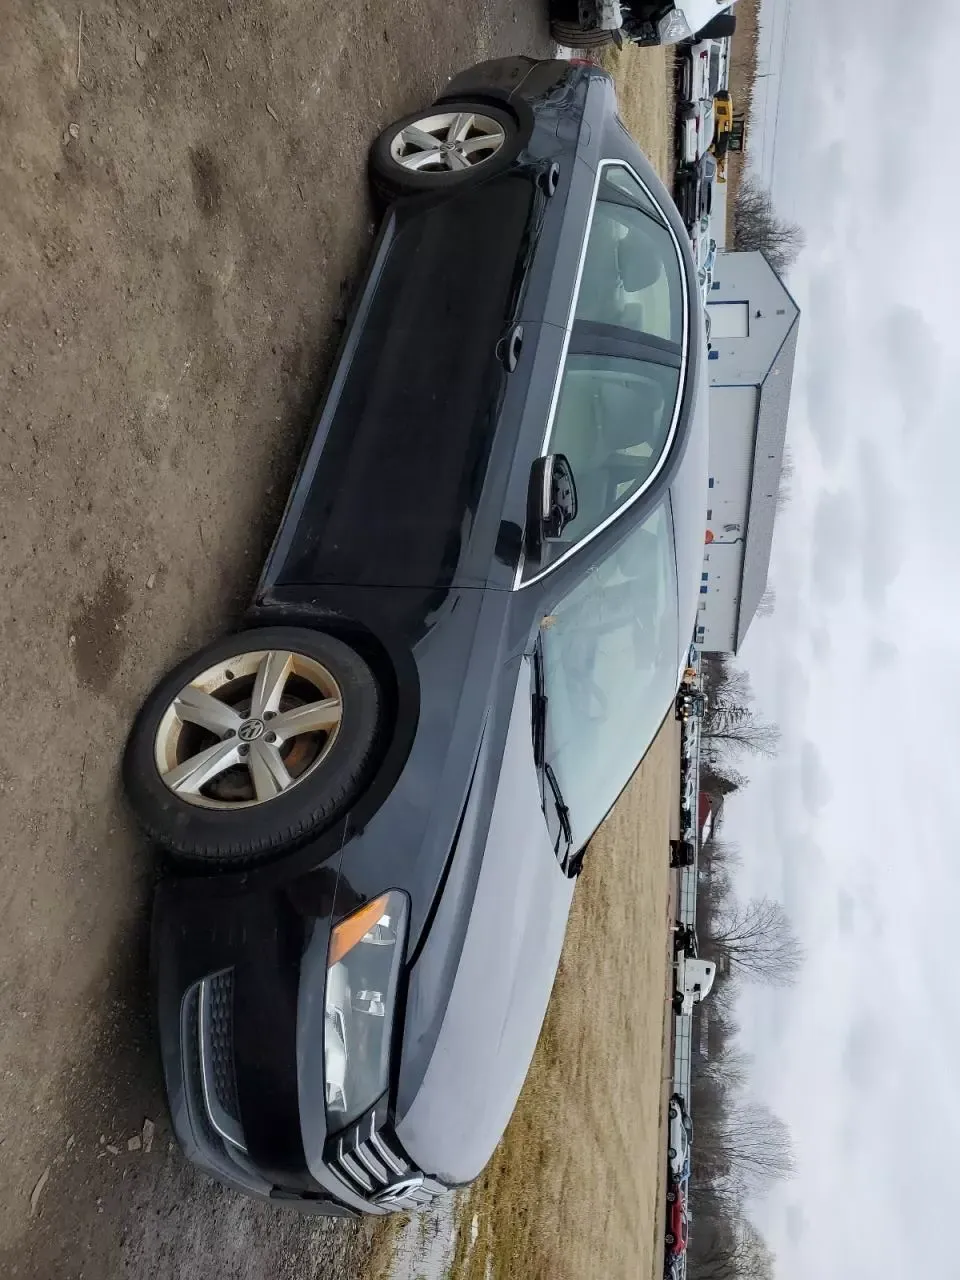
Aucun dommage détecté.
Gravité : aucun